Jan Belle

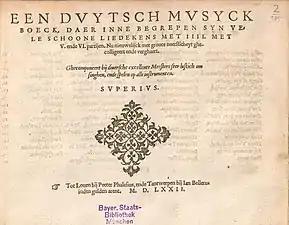
Title page of "Een Duytsch musyck boeck" published by Phalesius and Bellerus in 1572

Jan Belle (fl. 1545 – 1566) was a Flemish composer from the Franco-Flemish School and a music theorist.